Question: Please indicate a possible affordance area of the carry_surfboard that can be used for holding
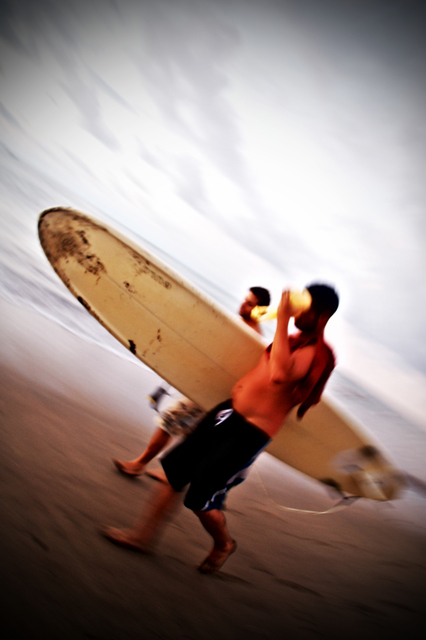
Answer: [37.962, 204.511, 408.489, 504.06]